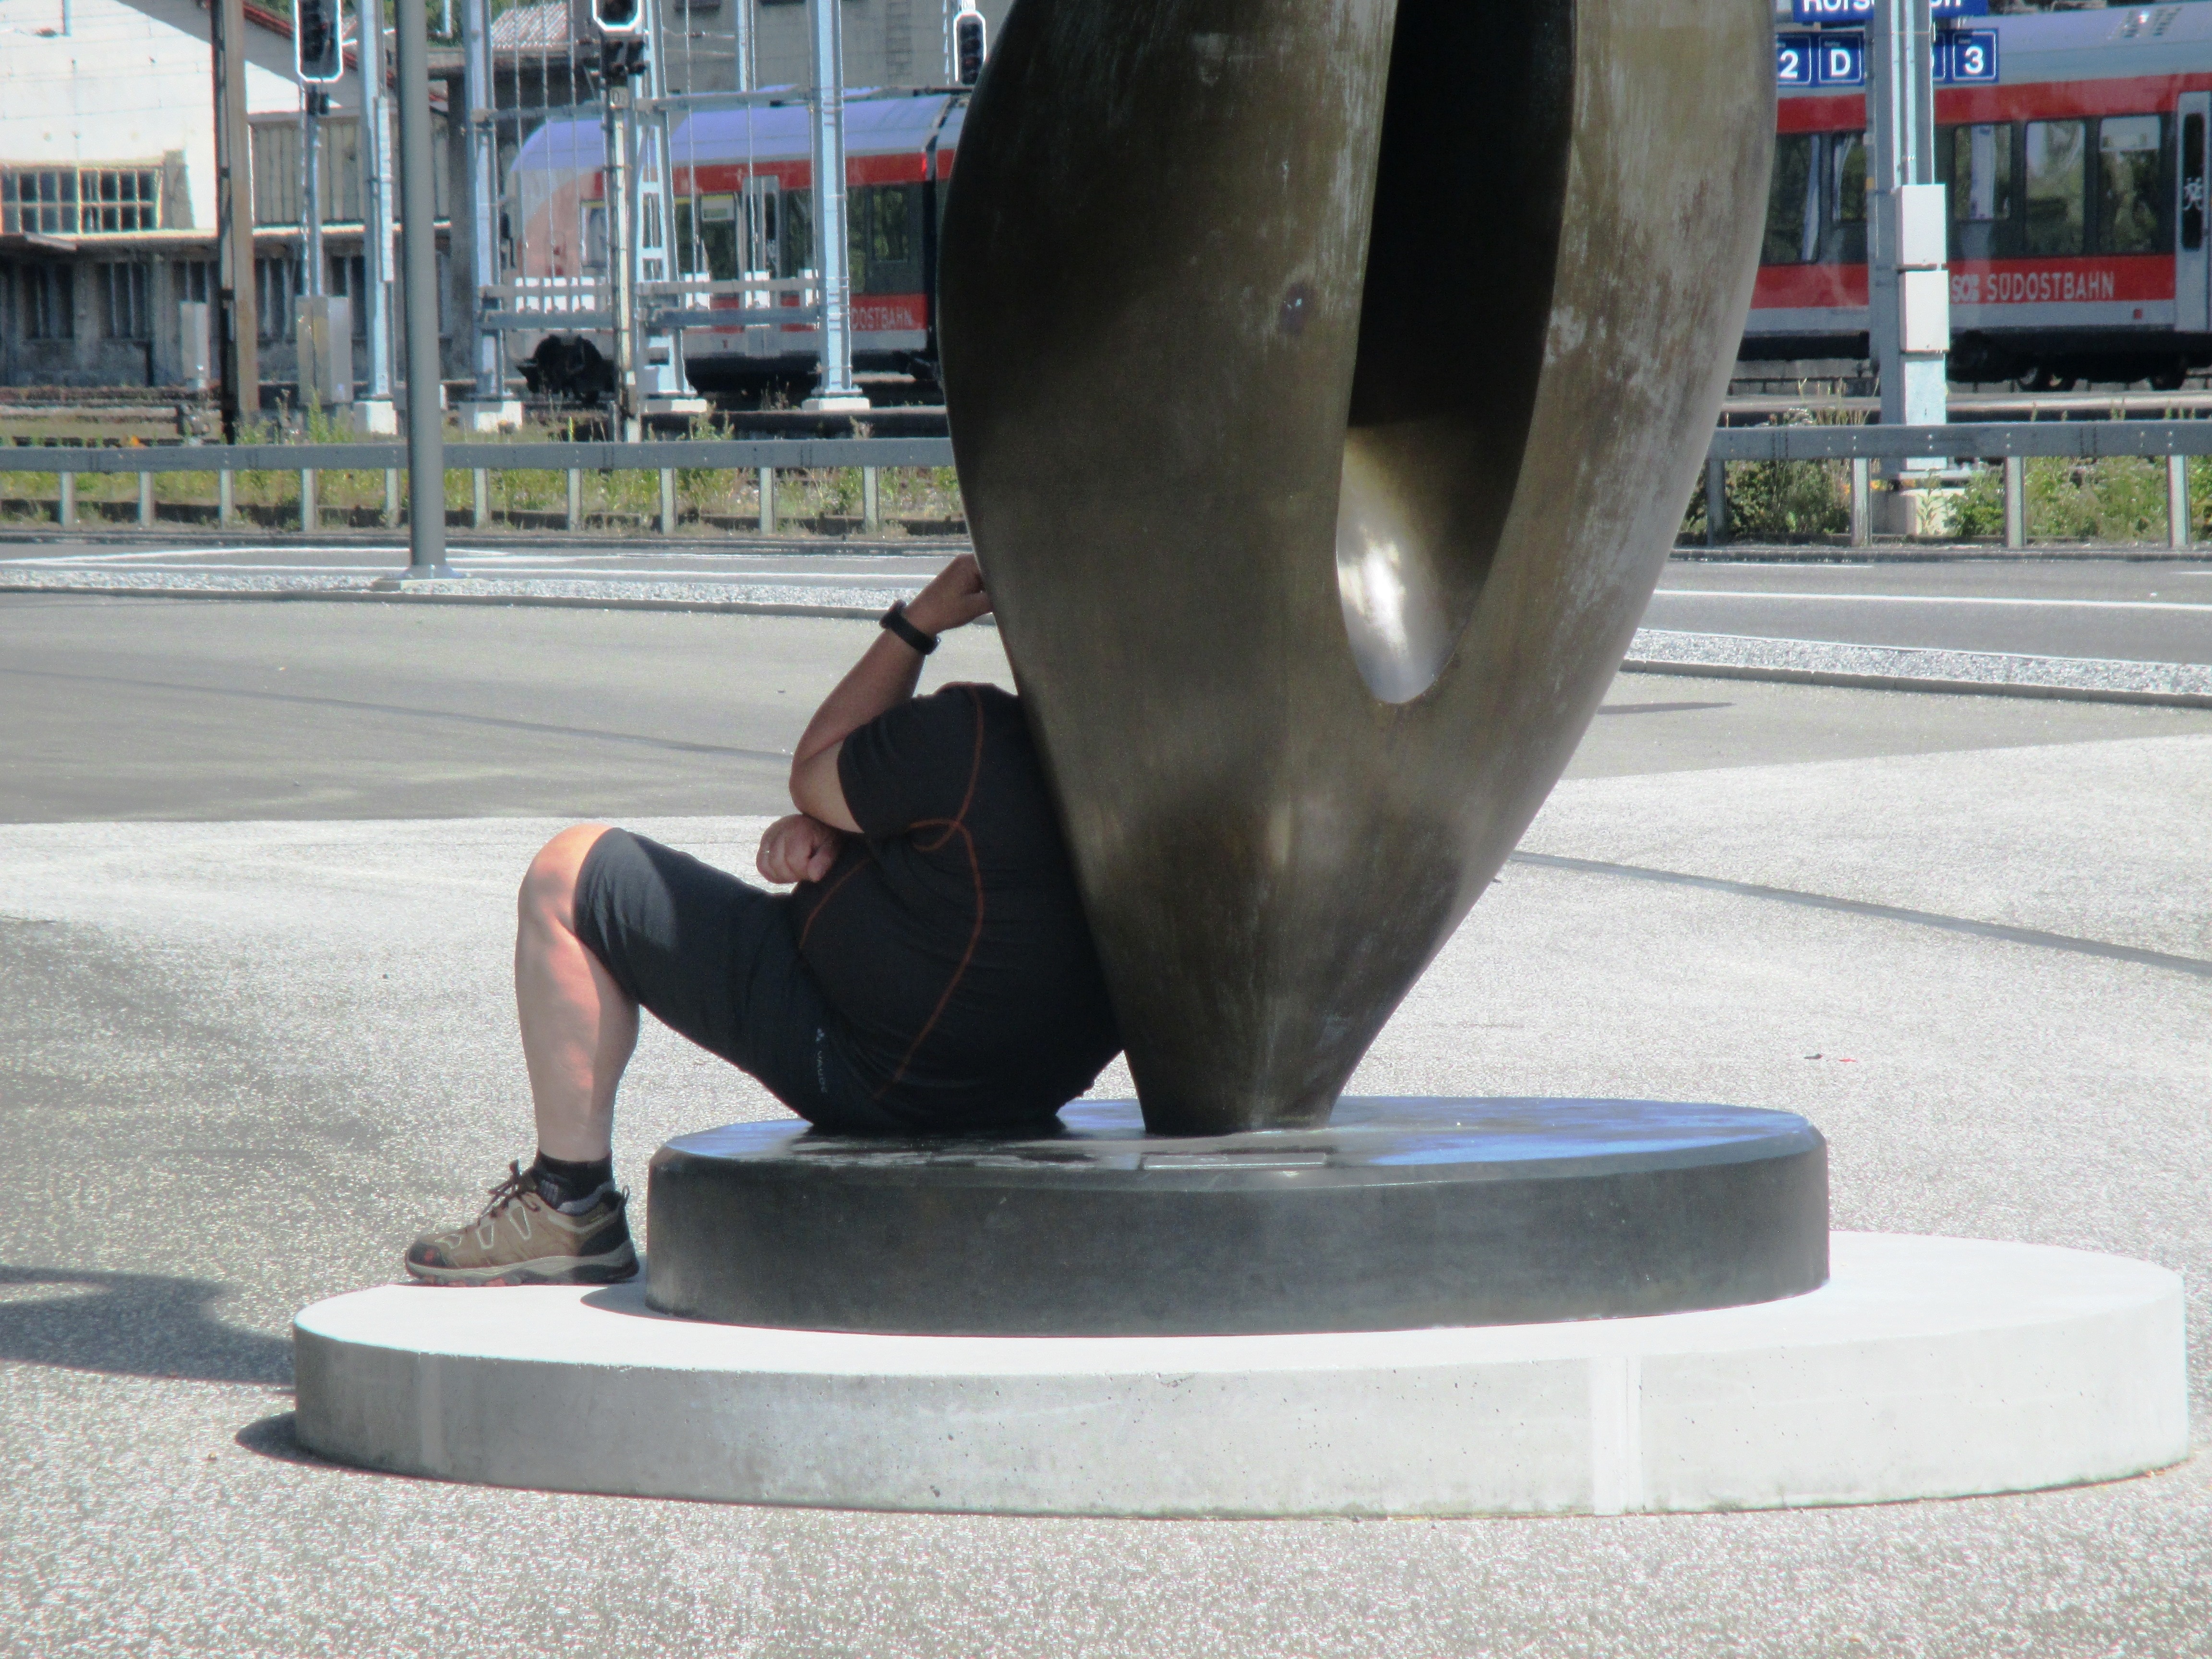
man, wheel, monument, statue, shadow, rest, sit, sculpture, art, fountain, break, tired, water feature, surfing equipment and supplies